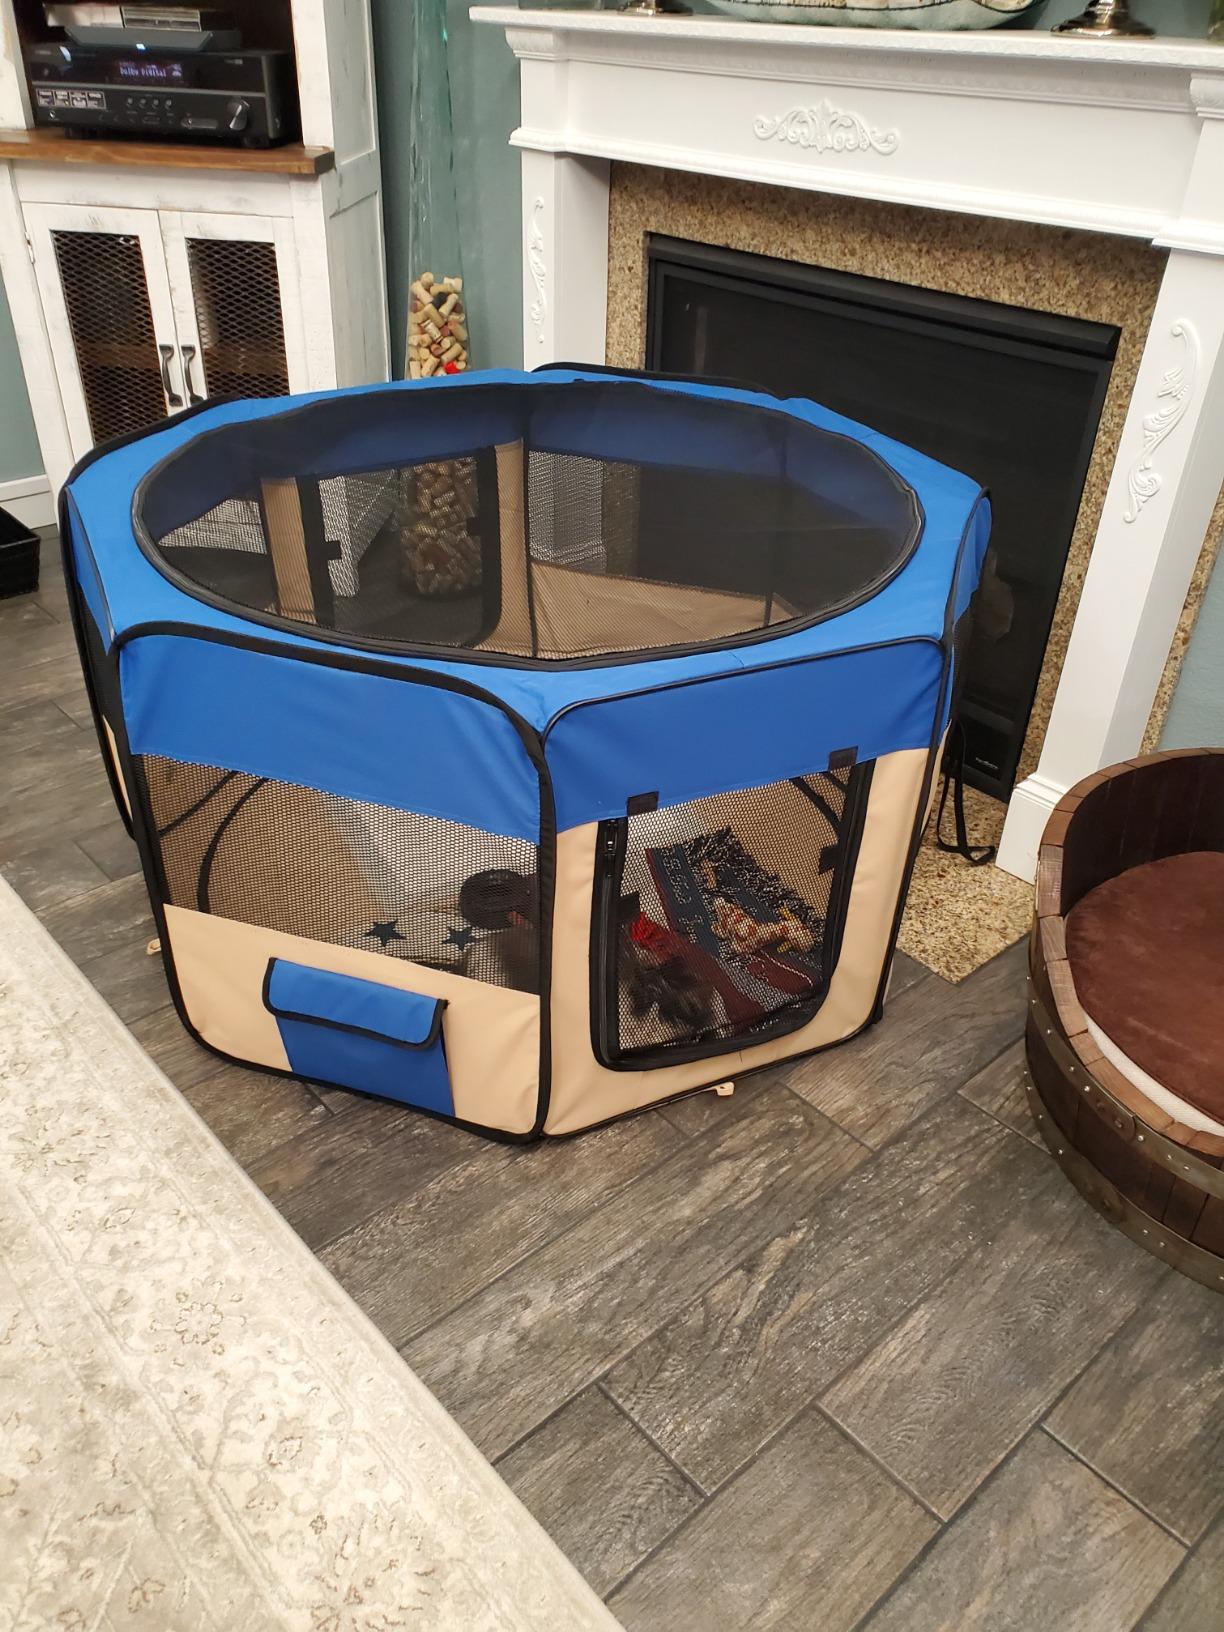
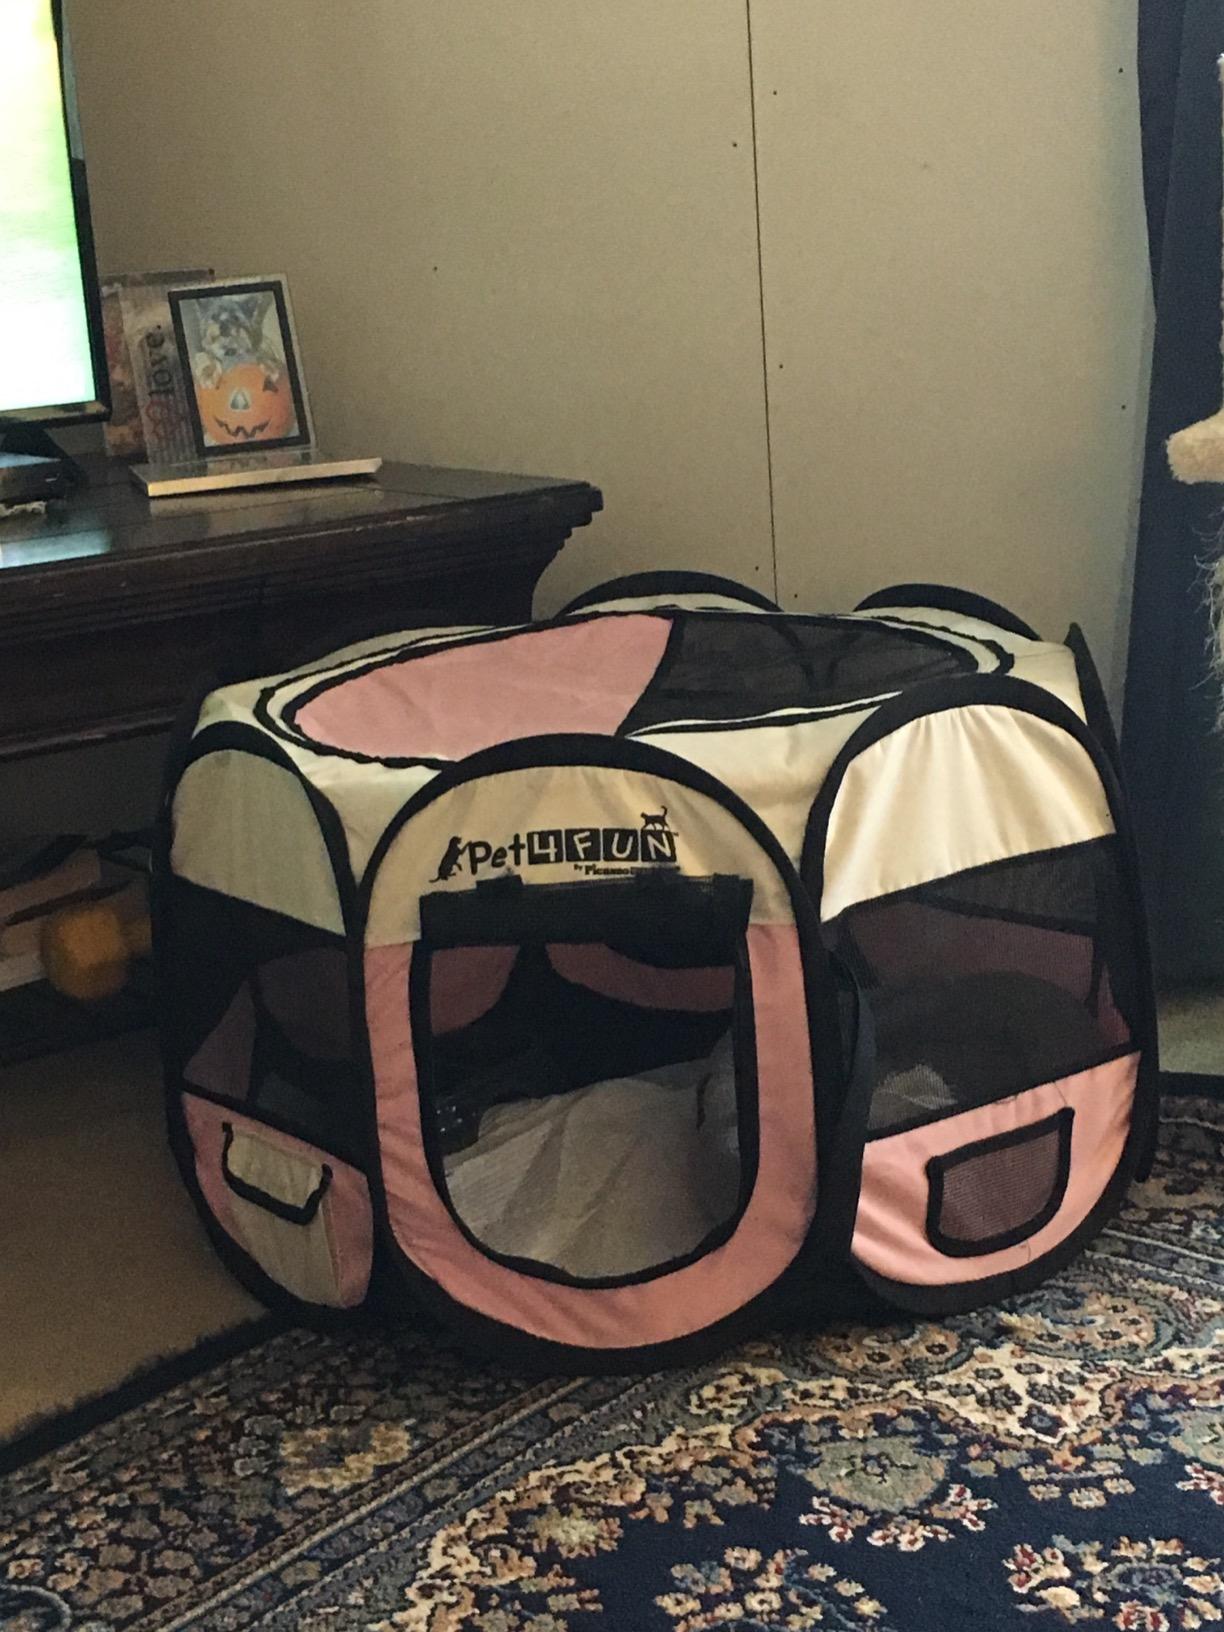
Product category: items_kennel
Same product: no